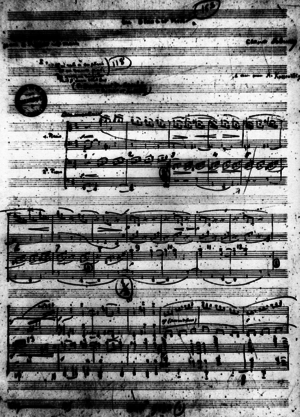
En blanc et noir, manuscrit du premier mouvement
En blanc et noir est une œuvre pour deux pianos en trois mouvements de Claude Debussy composée en 1915.